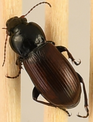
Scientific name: Amara alpina
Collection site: Niwot Ridge NEON (NIWO), plot NIWO_006